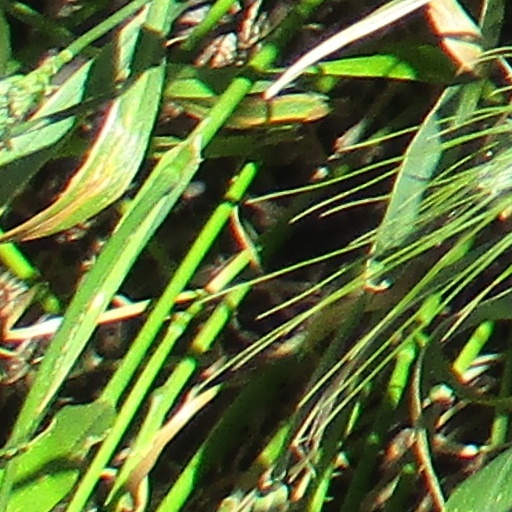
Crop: wheat